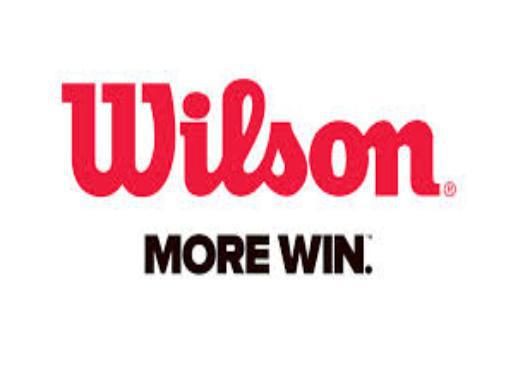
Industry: Sports